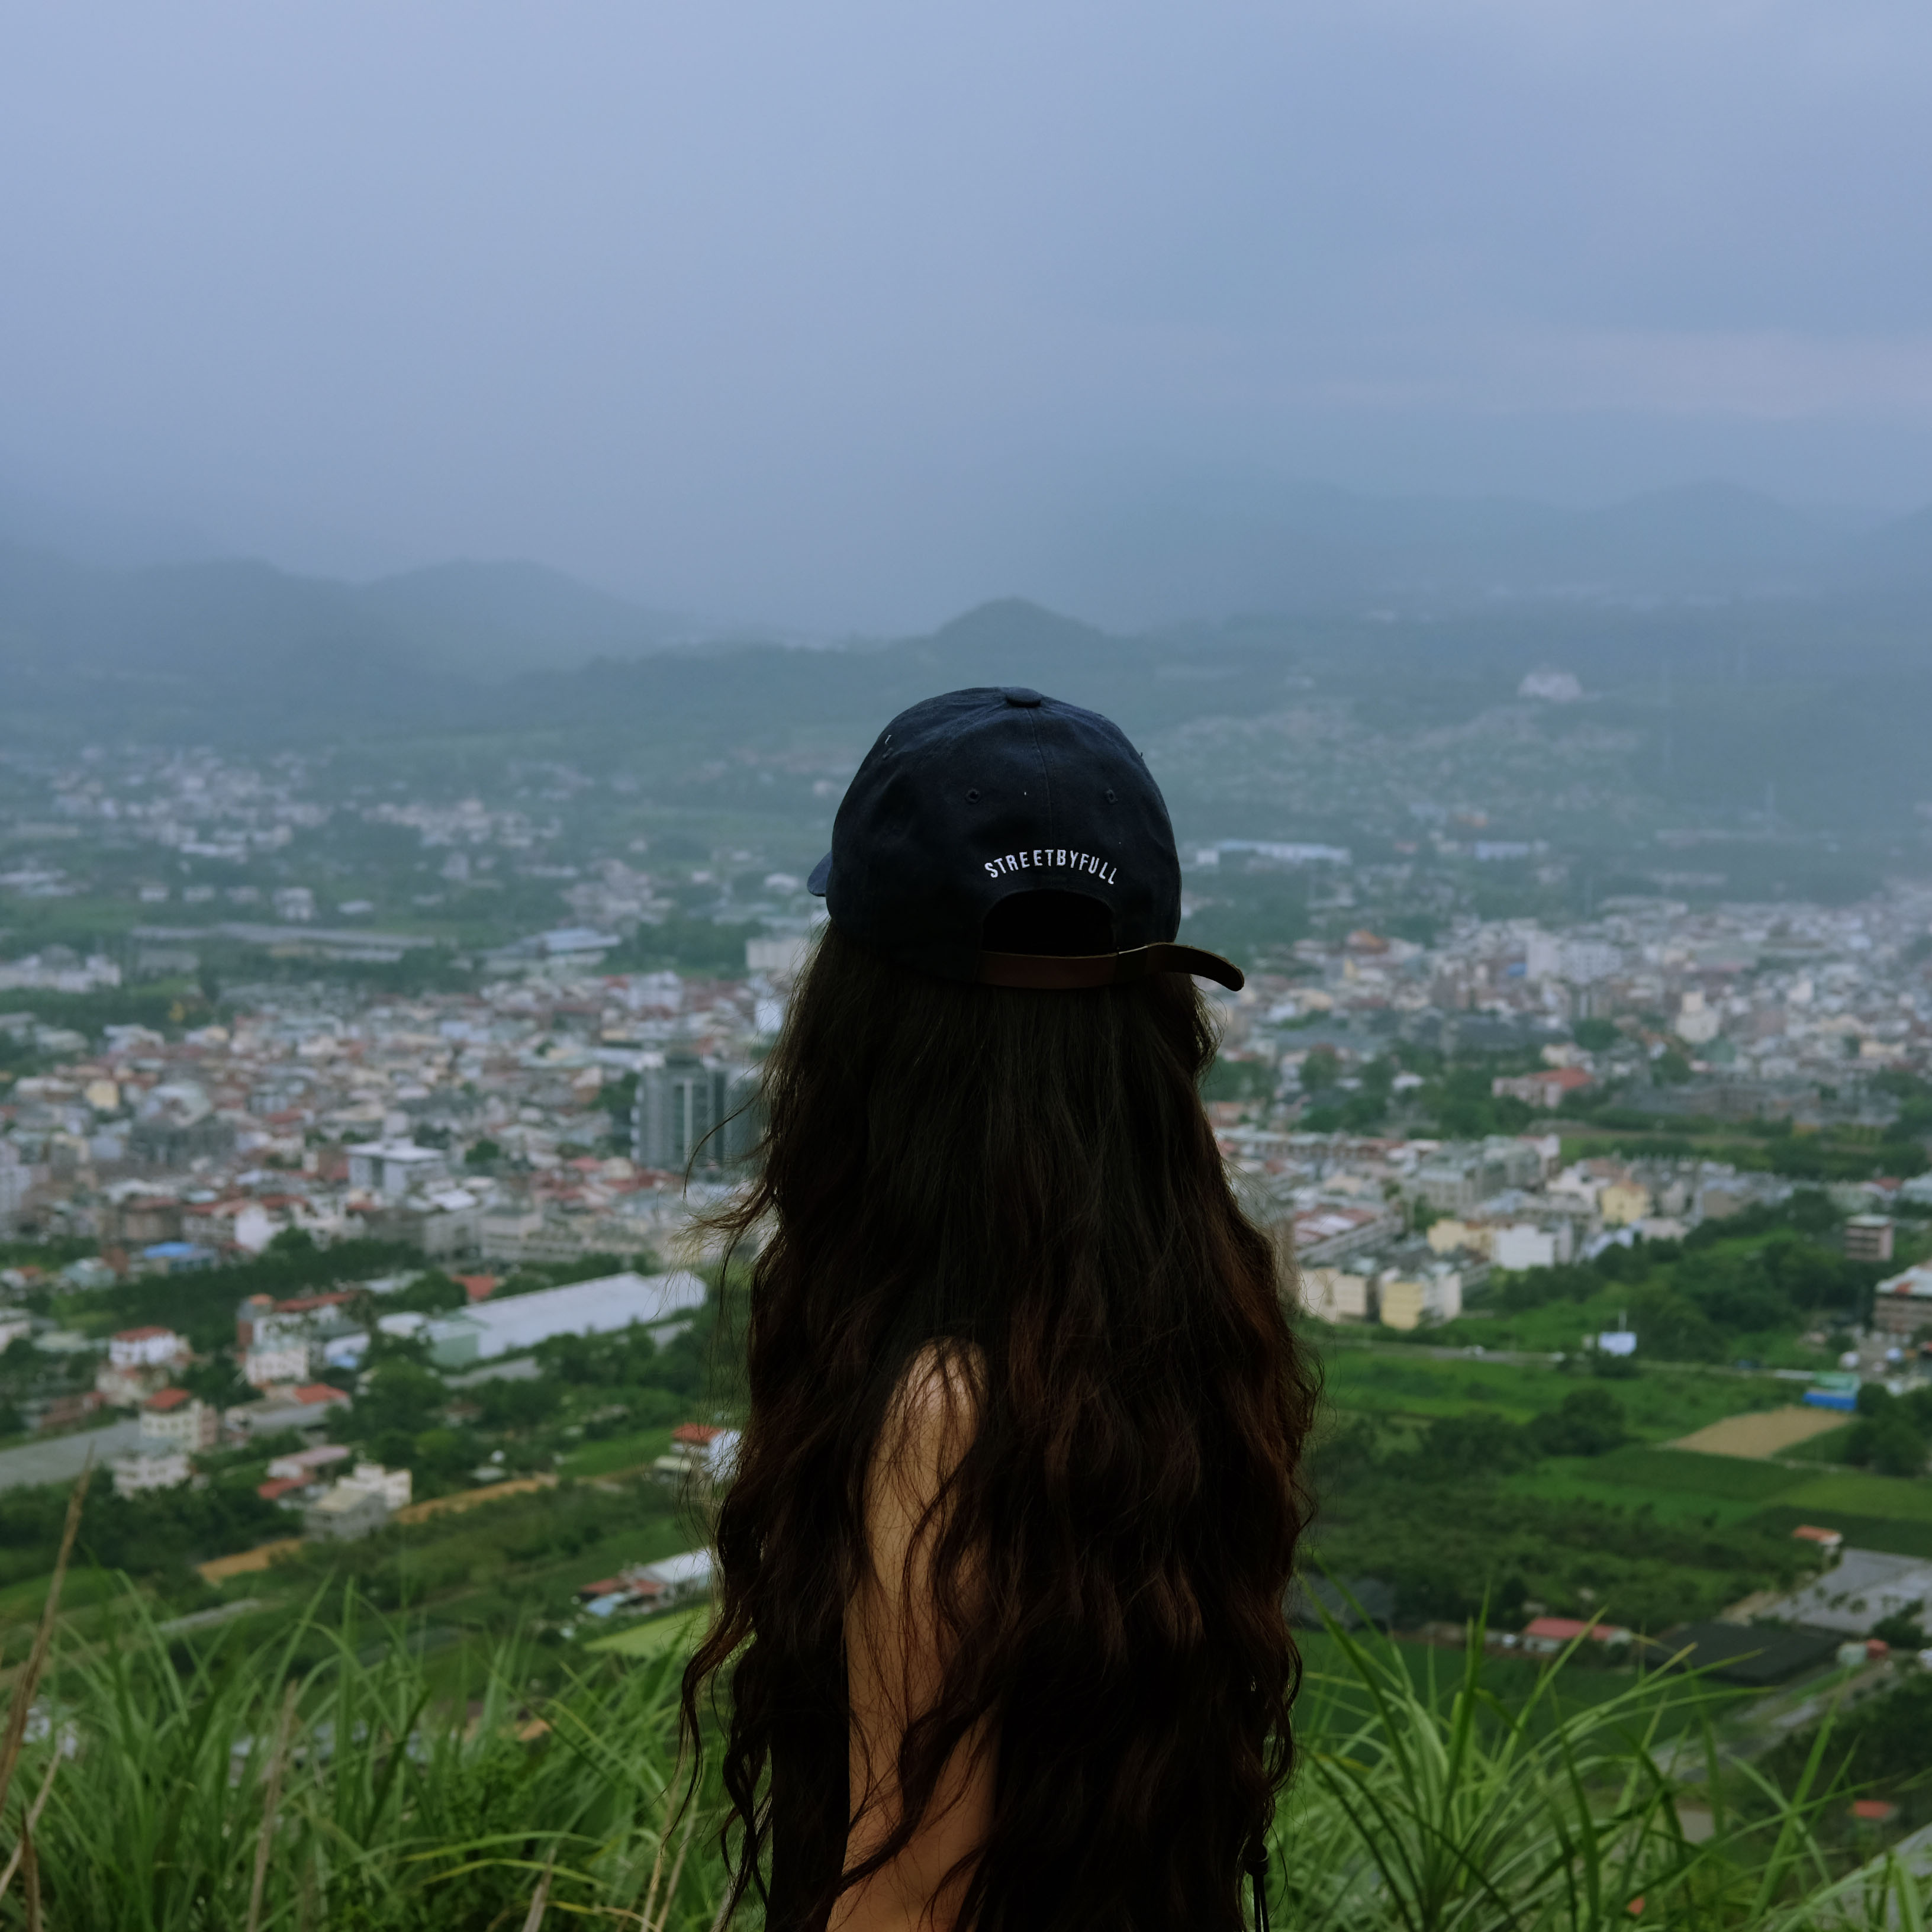
landscape, nature, rock, wilderness, mountain, sky, woman, fog, sunset, hill, flower, view, city, cityscape, summer, travel, statue, terrain, outdoors, daylight, mountains, vegetation, viewpoint, adult